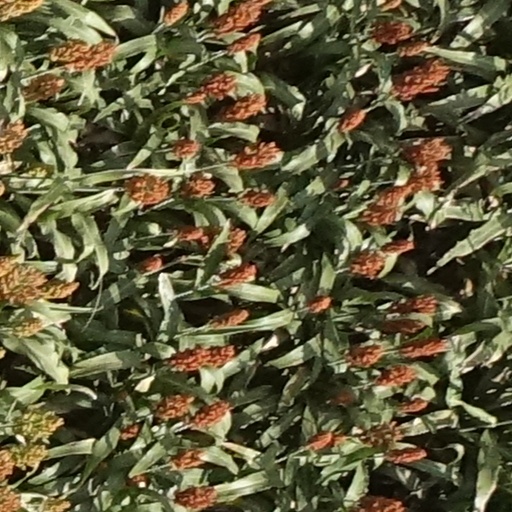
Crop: sorghum